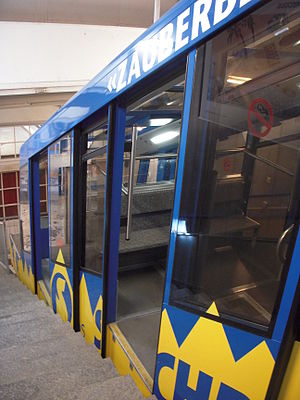
Schatzalp-Bahn
Vognen er klar til afgang
Kabelbanen Schatzalpbahn i Davos Platz. 15. august 2012.
Schatzalp-Bahn er en kabelbane, der forbinder Davos i Schweiz med den sydvendte skråning, Schatzalp, højt over byen.